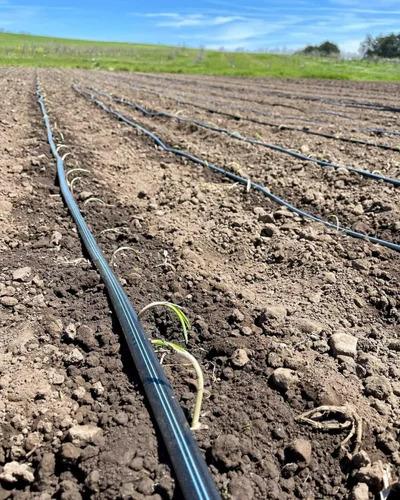
Shamba lenye mfumo wa umwagiliaji au mdodoshi. Kila mstari wa mchicha kwenye udongo kavu ukitoa maji kidogo kidogo moja kwa moja kwenye mzizi ya mimea.